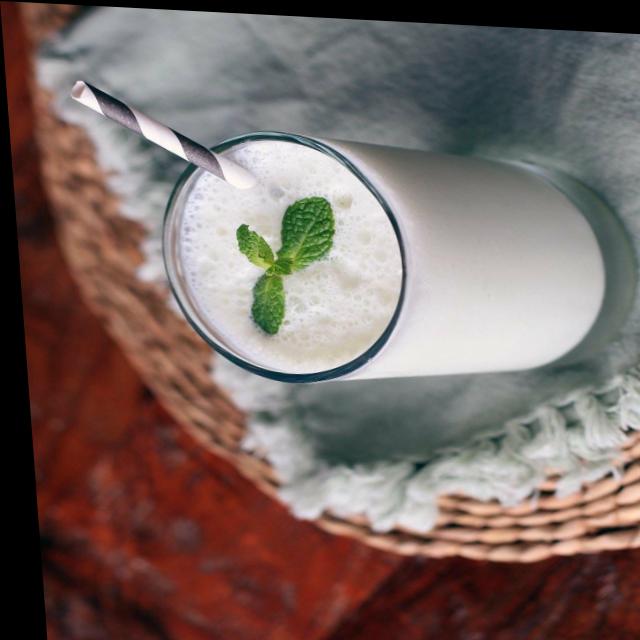
Dish: lassi